Phoebe Snow (train)

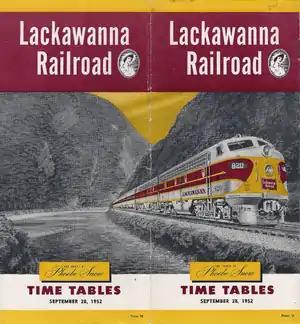
Lackawanna Railroad Form 10 passenger schedules showing DL&W diesel equipment and a motto: "The Route of Phoebe Snow"

On November 15, 1949, the DL&W inaugurated a new streamlined passenger train named after its long-dormant promotional symbol. Launched by DL&W president William White, the new "Phoebe Snow" represented the DL&W's modernization of its passenger train fleet and image, as it became Train No. 3 (westbound) and No. 6 (eastbound), which previously had been assigned to the railroad's former premier train, the "Lackawanna Limited". The "Phoebe Snow" ran on a daylight schedule between Hoboken, New Jersey (Hoboken Terminal), and Buffalo, New York (Lackawanna Station), making the trip in about eight hours. Westbound, after Buffalo, the sleepers and some coaches continued to Chicago, Illinois, over the Nickel Plate Railroad's "Nickel Plate Limited" and on return were transferred in Buffalo to Train No. 10, the "New York Mail".